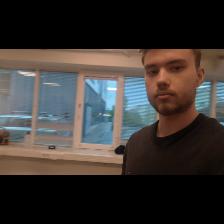
Label: Human